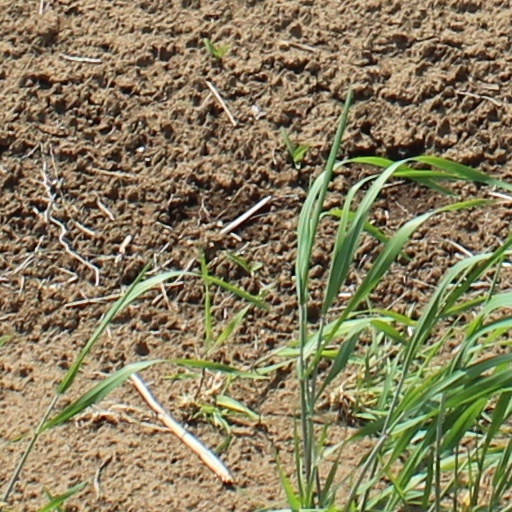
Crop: wheat